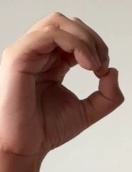
ASL sign: O